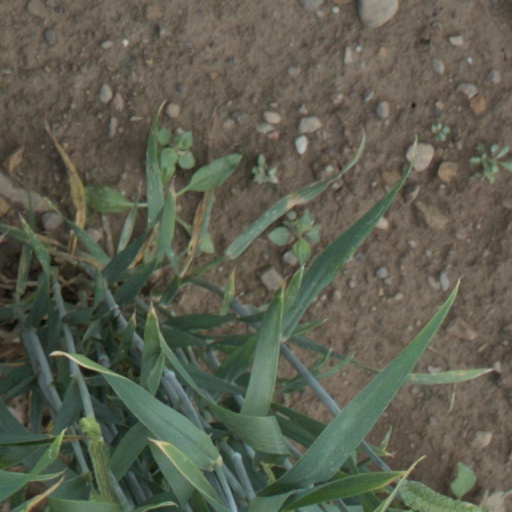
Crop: wheat